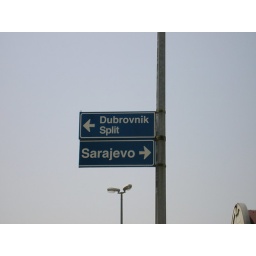
A street sign in Mostar. Mostar is probably 2 hours away from Sarajevo and is equally 2 hours away from Dubrovnik.